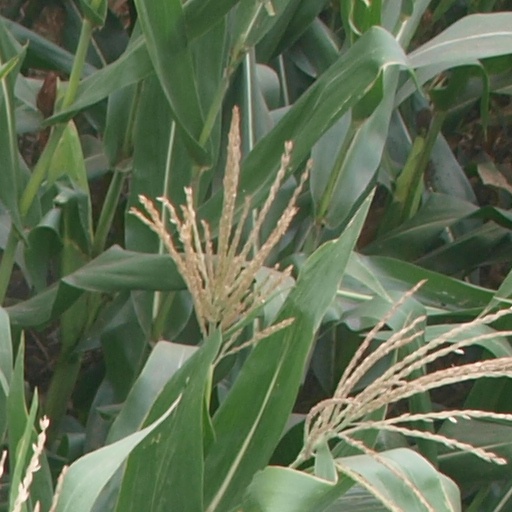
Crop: maize; corn